VAQ-140

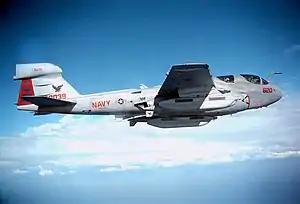

May 1994 the squadron deploy aboard to participate in the 50th D-Day Anniversary, and support Operation Southern Watch in Iraq, as well as Operations Deny Flight and Sharp Guard in Bosnia. The squadron earned the Battle “E” for their efforts. The squadron took their first Expeditionary role supporting combat operations over the Balkans with the 31st Air Expeditionary Wing out of Aviano Air Base, Italy.